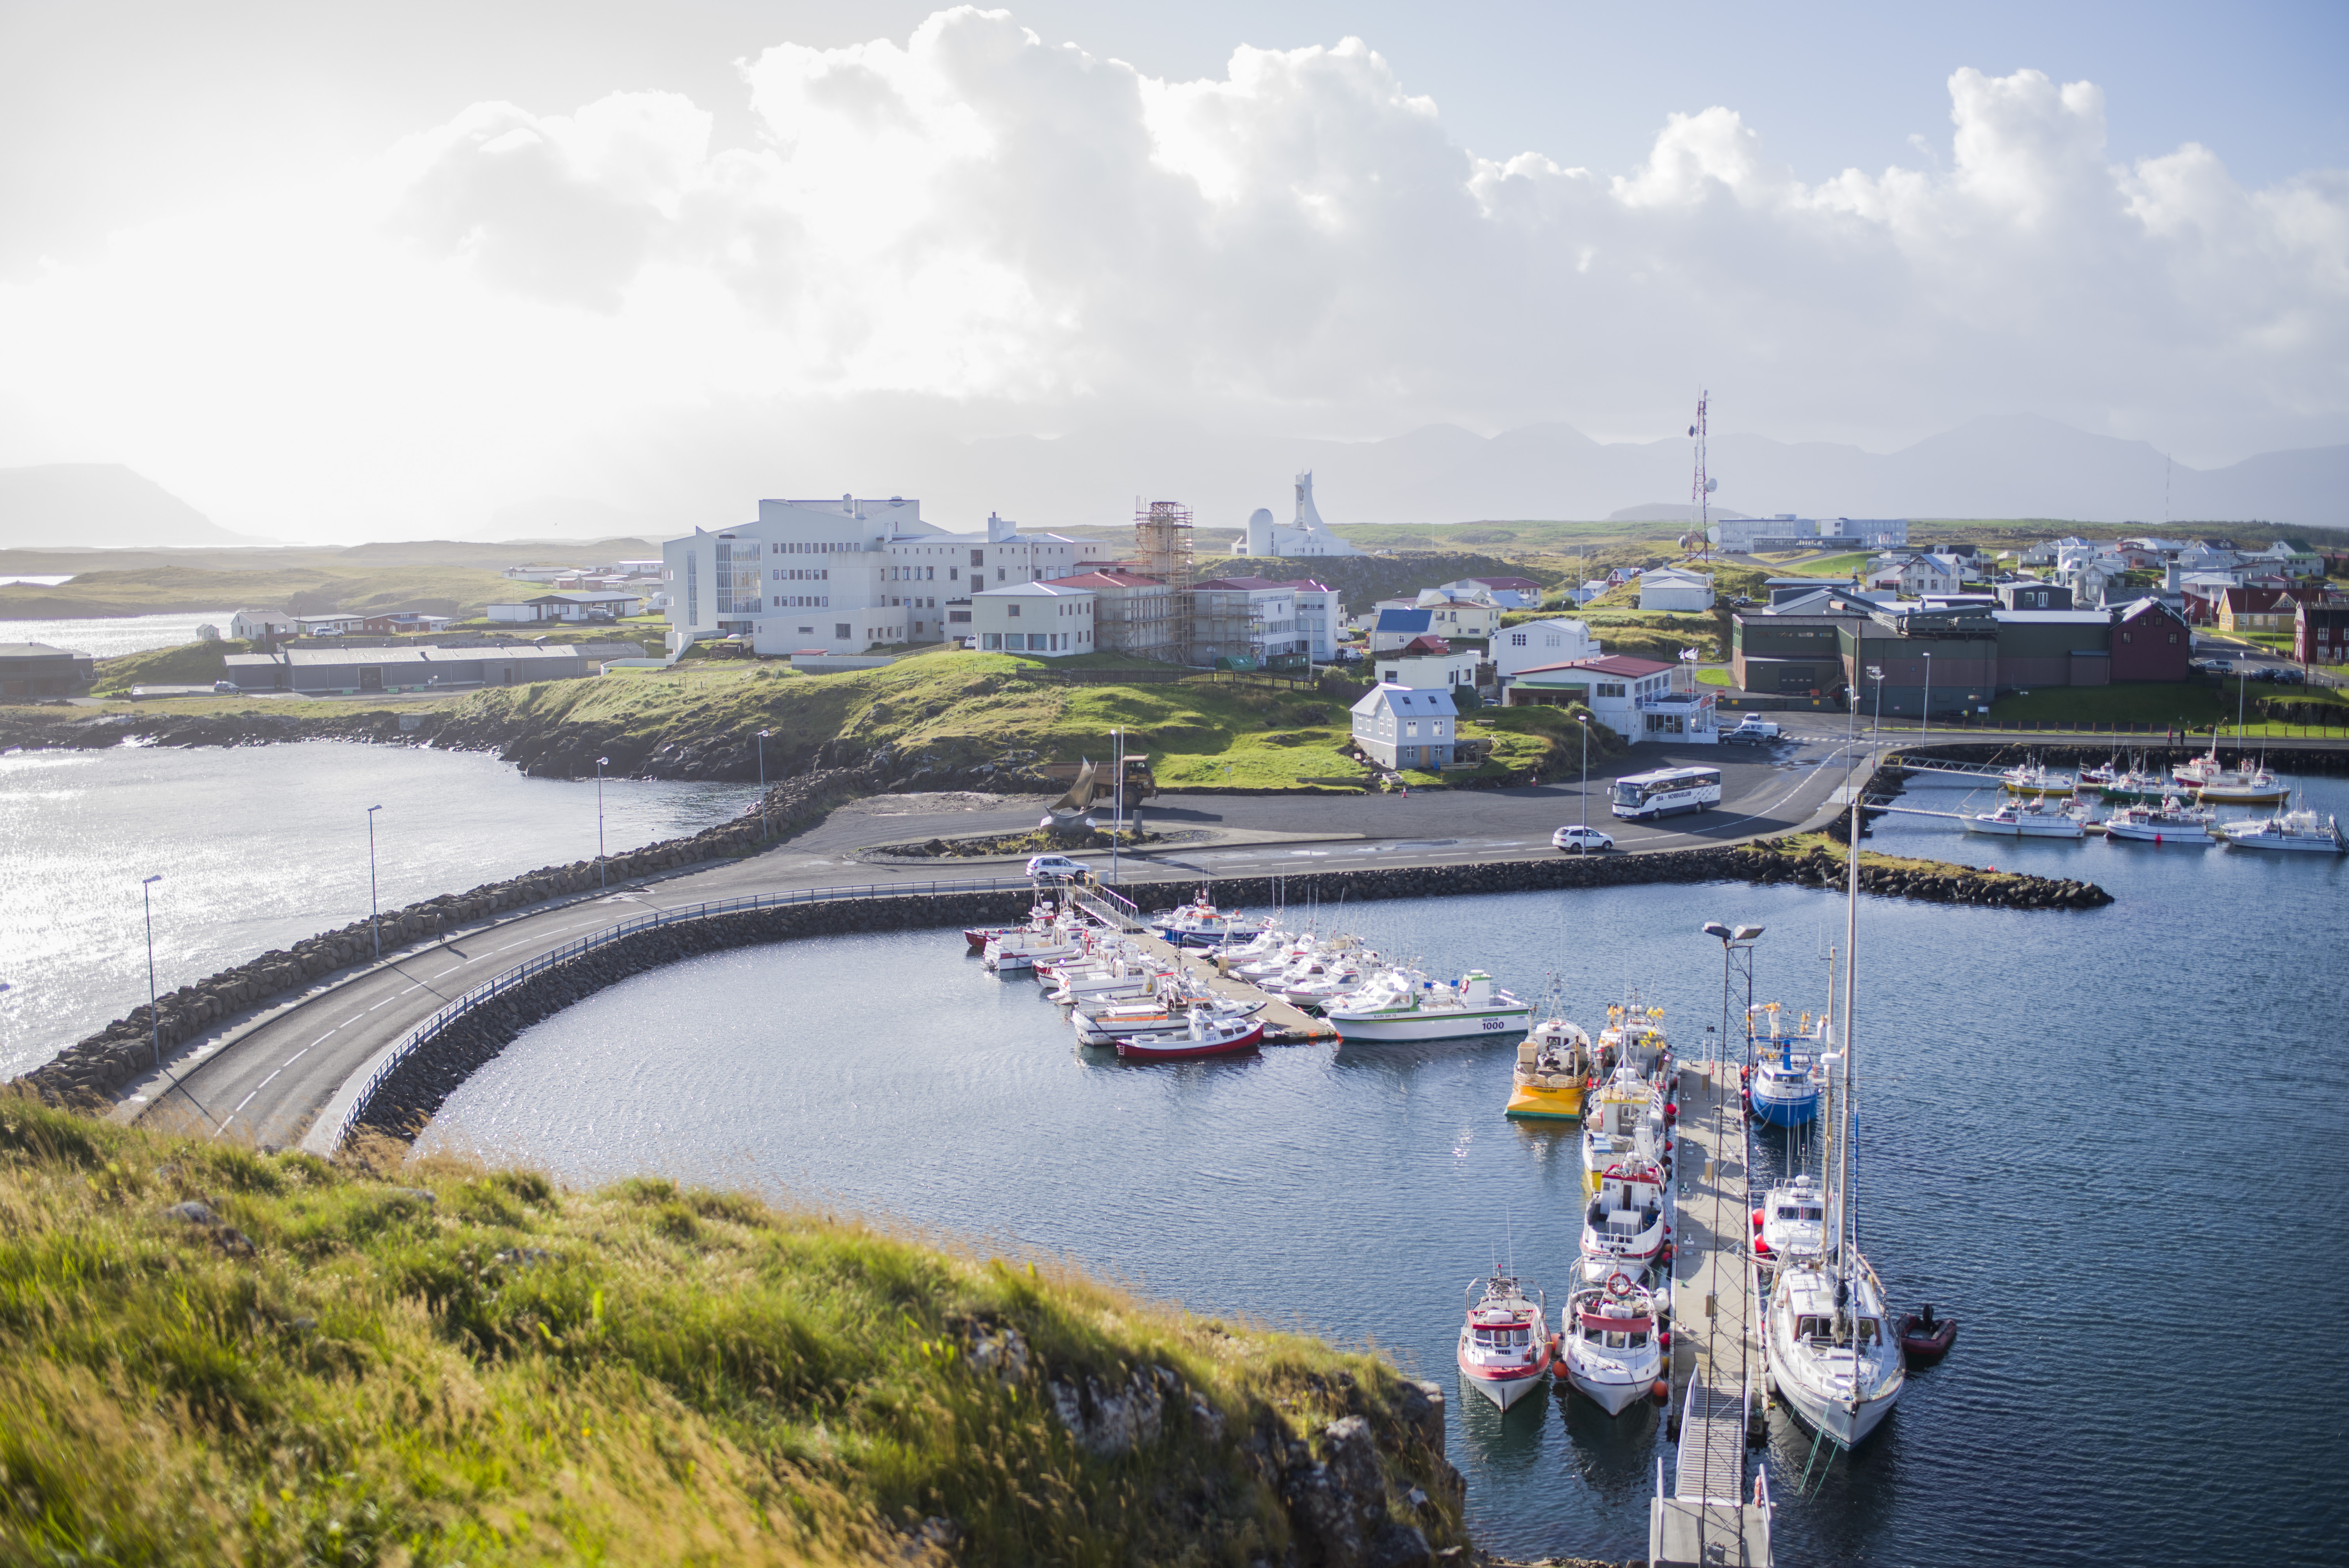
sea, coast, water, outdoor, dock, road, boat, town, city, river, ship, vehicle, sailing, bay, harbor, marina, port, sailboat, settlement, waterway, publicdomain, nautical, infrastructure, channel, aerial photography